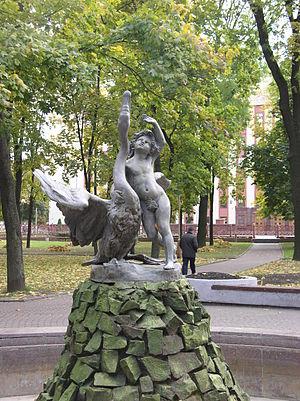
Cet article présente une liste des monuments de la ville de Minsk.
La place d'Octobre est une des places principales de la ville de Minsk.